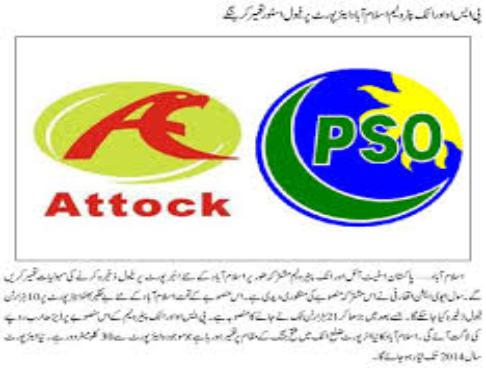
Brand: Attock Petroleum
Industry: Others